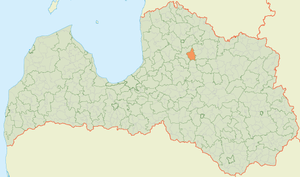
Raunas pagasts
Raunas pagasts' placering i Letland
Raunas pagasts er en territorial enhed i Raunas novads i Letland. Pagasten havde 3.039 indbyggere i 2010 og 2603 indbyggere i 2016 og omfatter et areal på 152,40 kvadratkilometer. Hovedbyen i pagasten er Rauna.